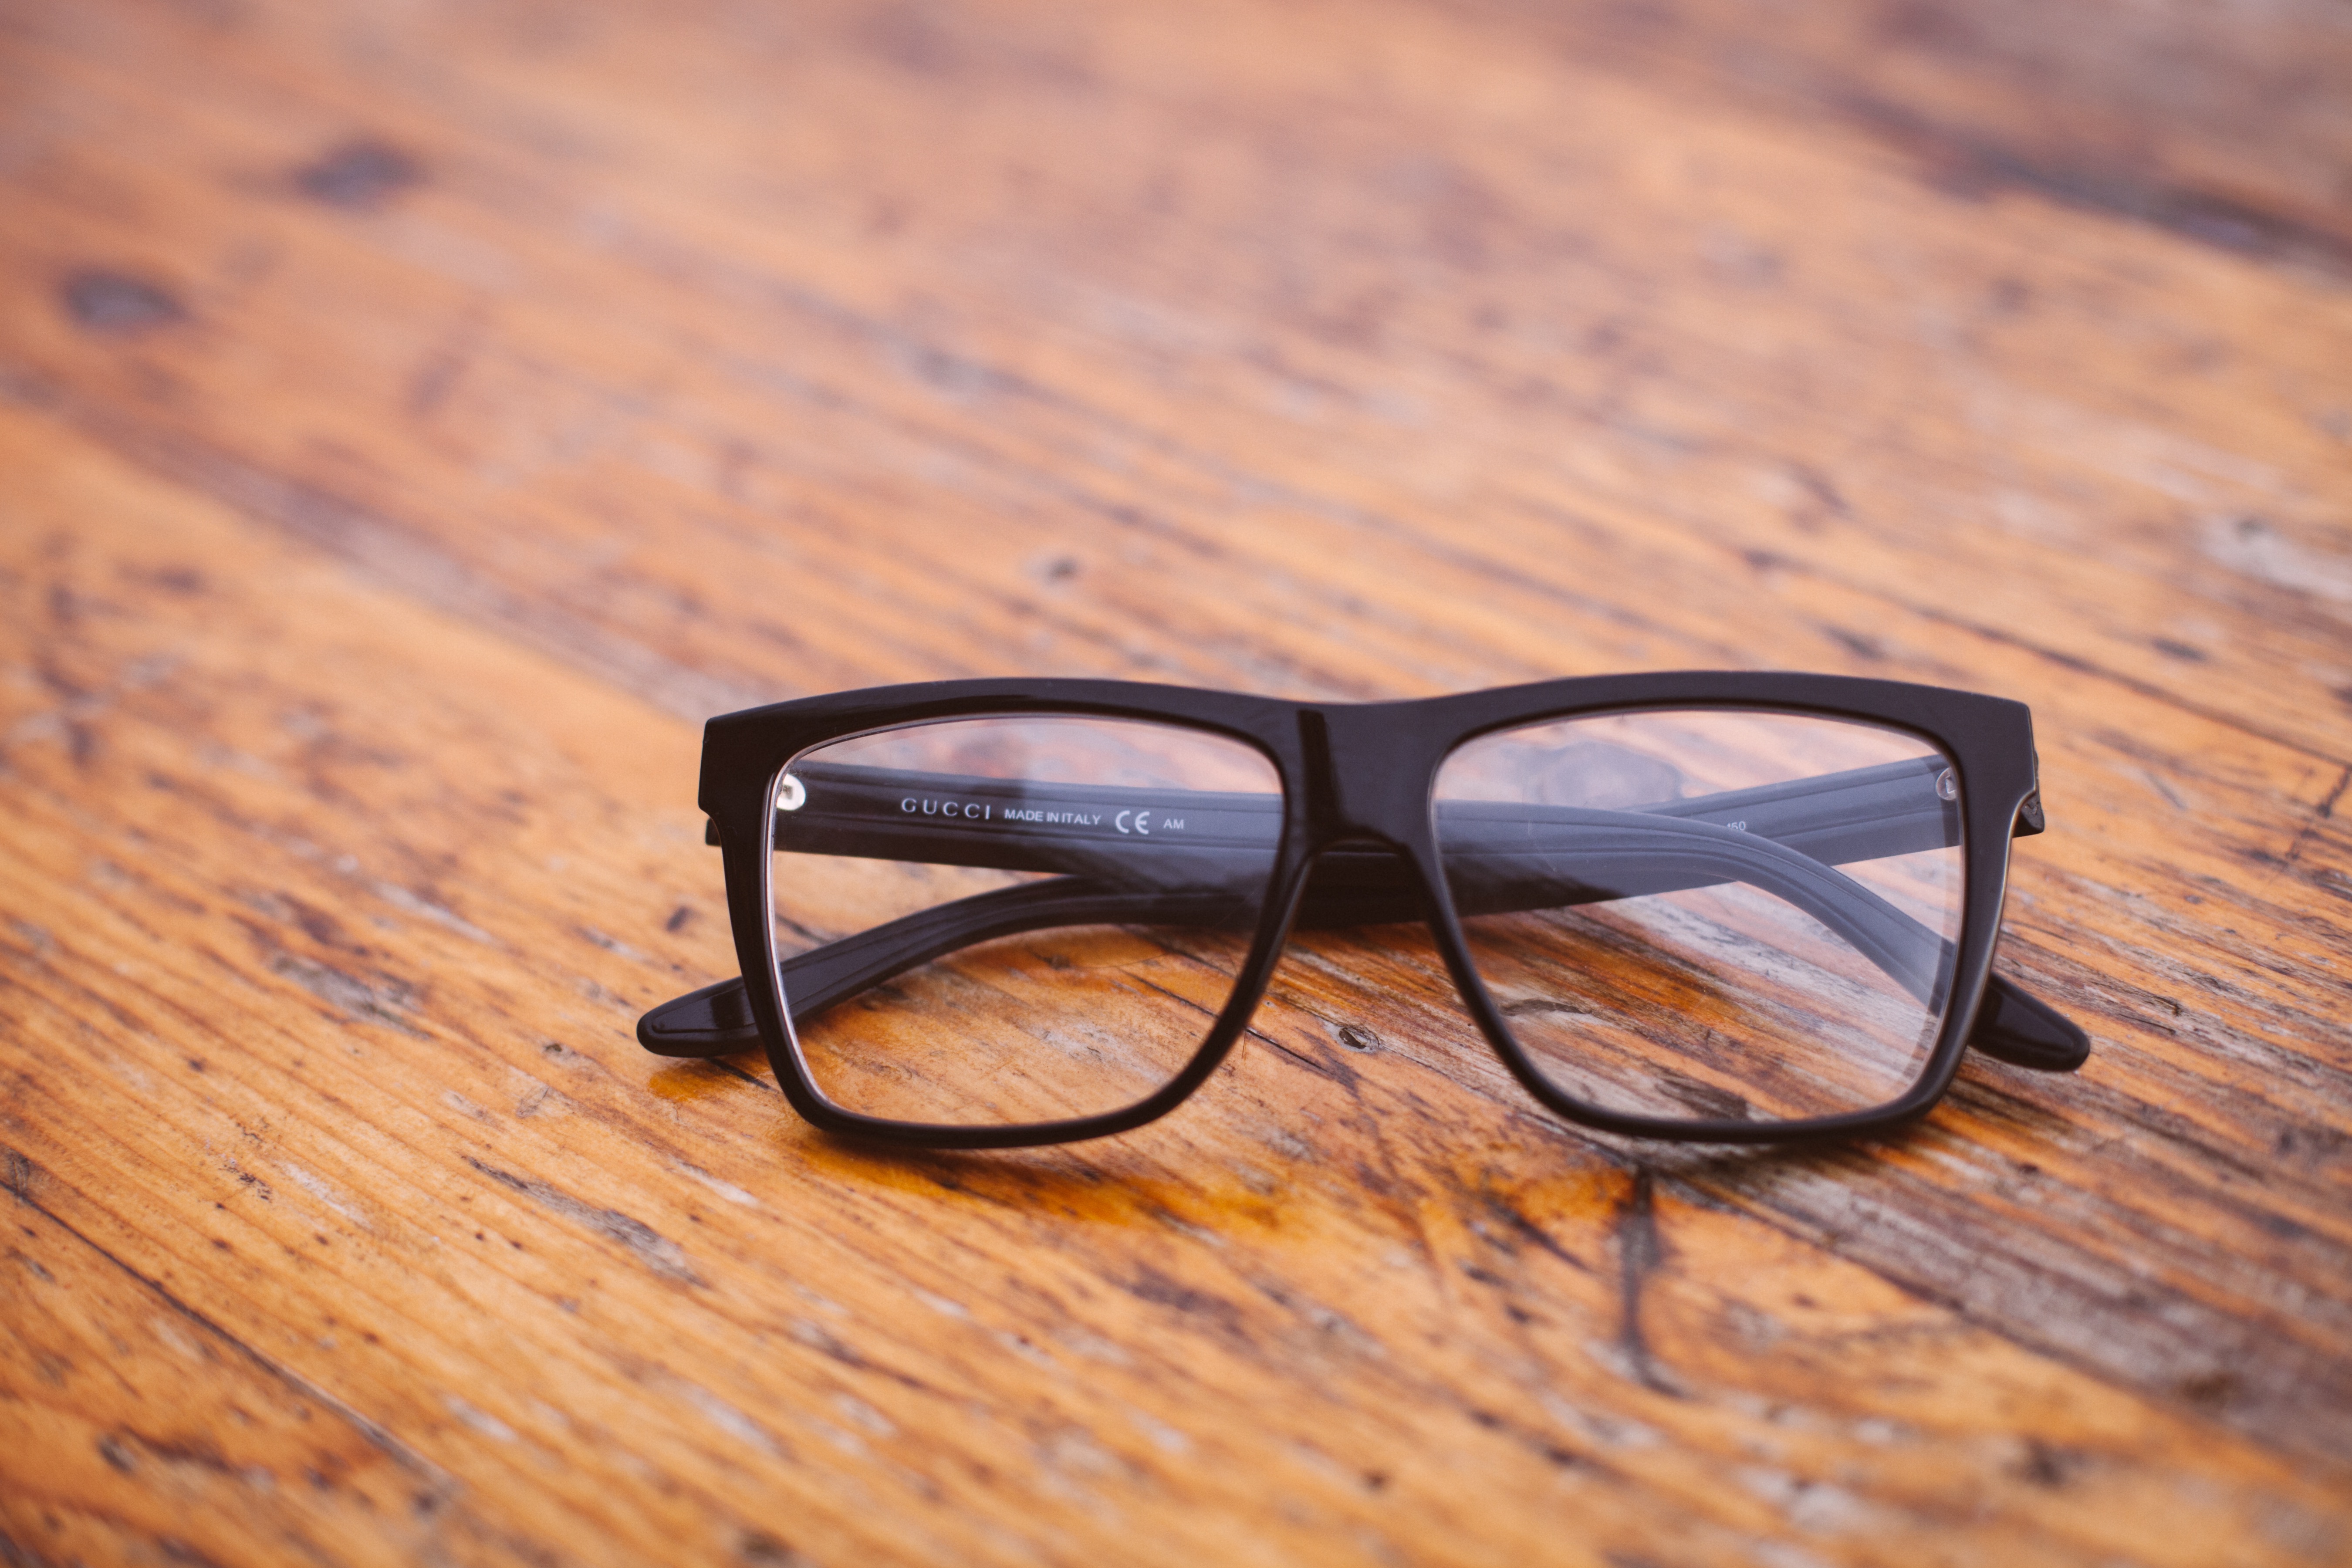
table, wood, glass, brown, close up, sunglasses, vision, glasses, eyewear, len, fashion accessory, vision care